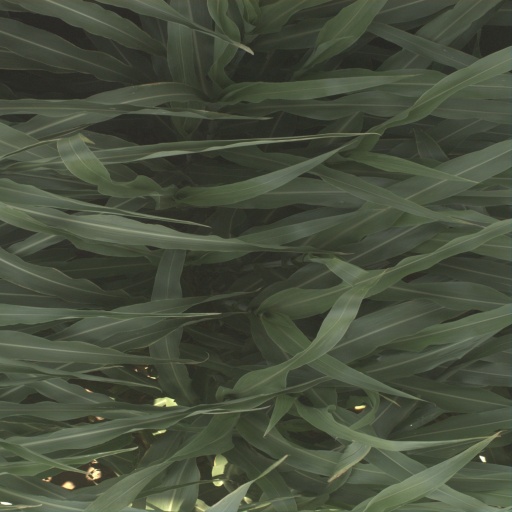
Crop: sorghum